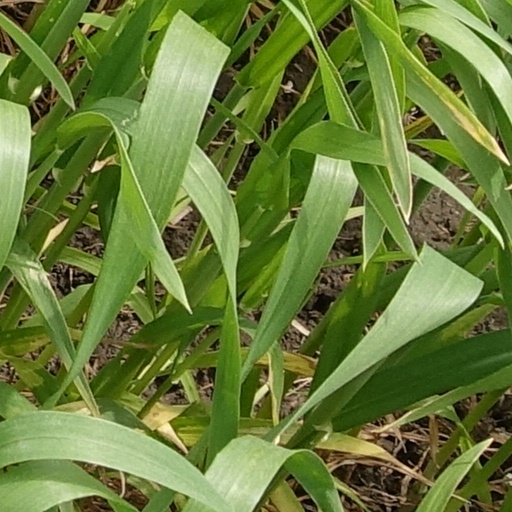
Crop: wheat